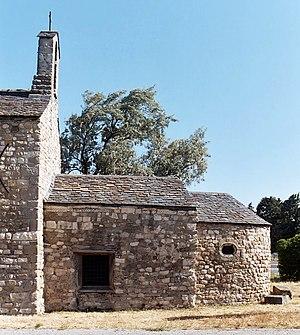
France - Languedoc - Aude - Chapelle de la Madeleine (Pezens)
La chapelle de la Madeleine est une chapelle romane située à Pezens, dans le département français de l'Aude en région Languedoc-Roussillon.